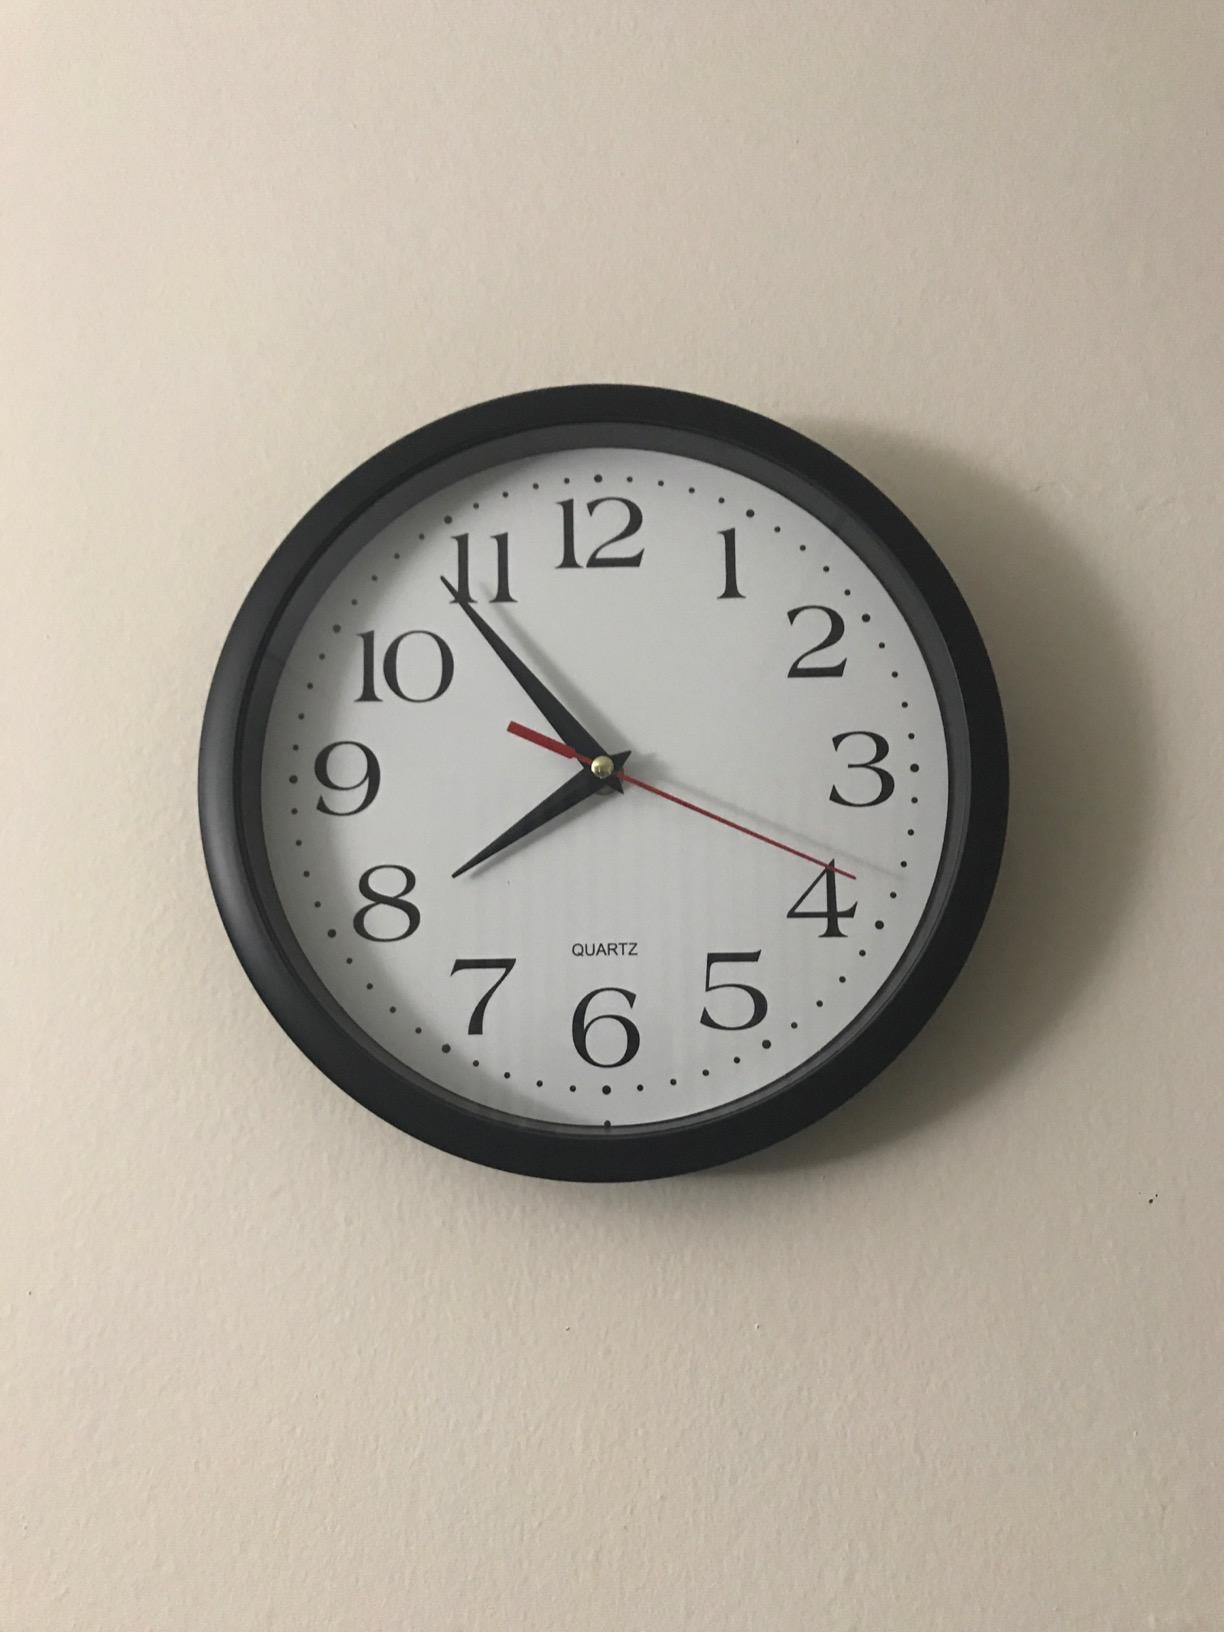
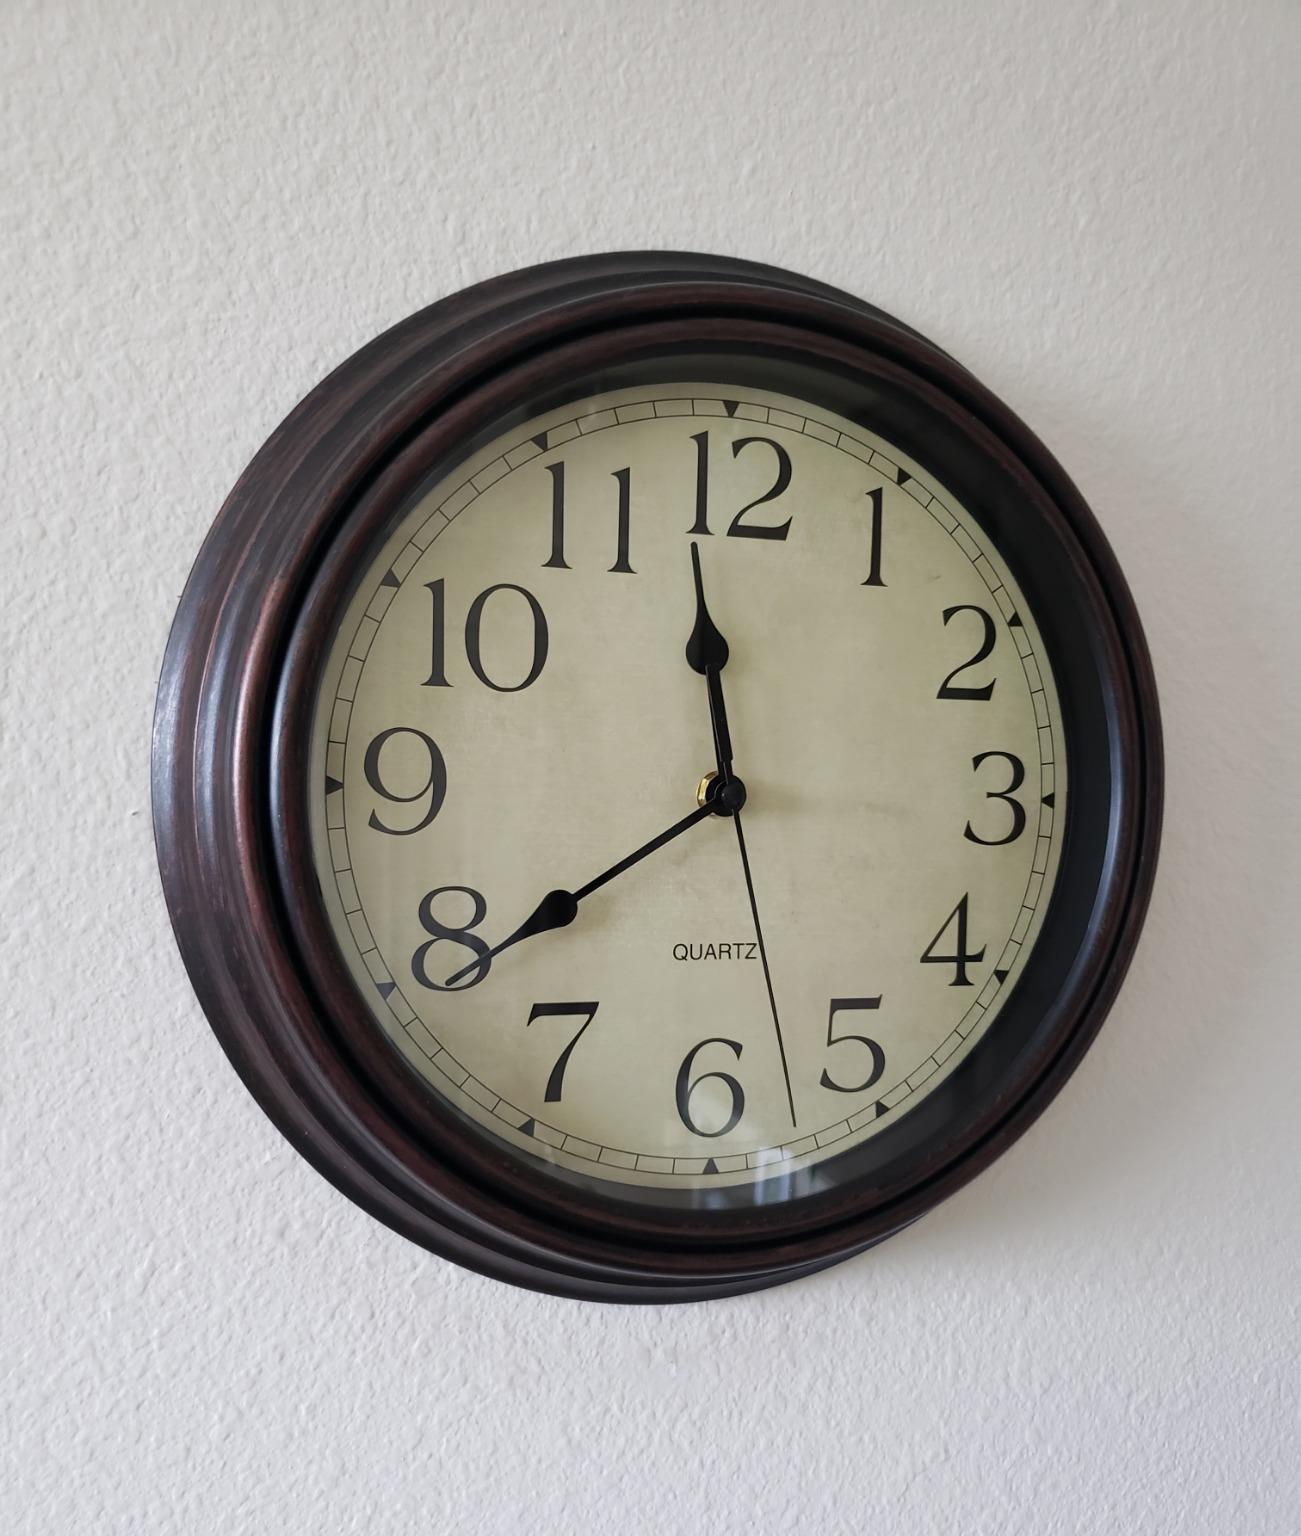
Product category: clock
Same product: no